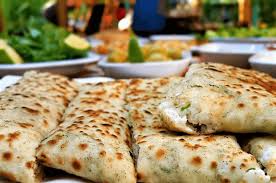
Yemek: gozleme